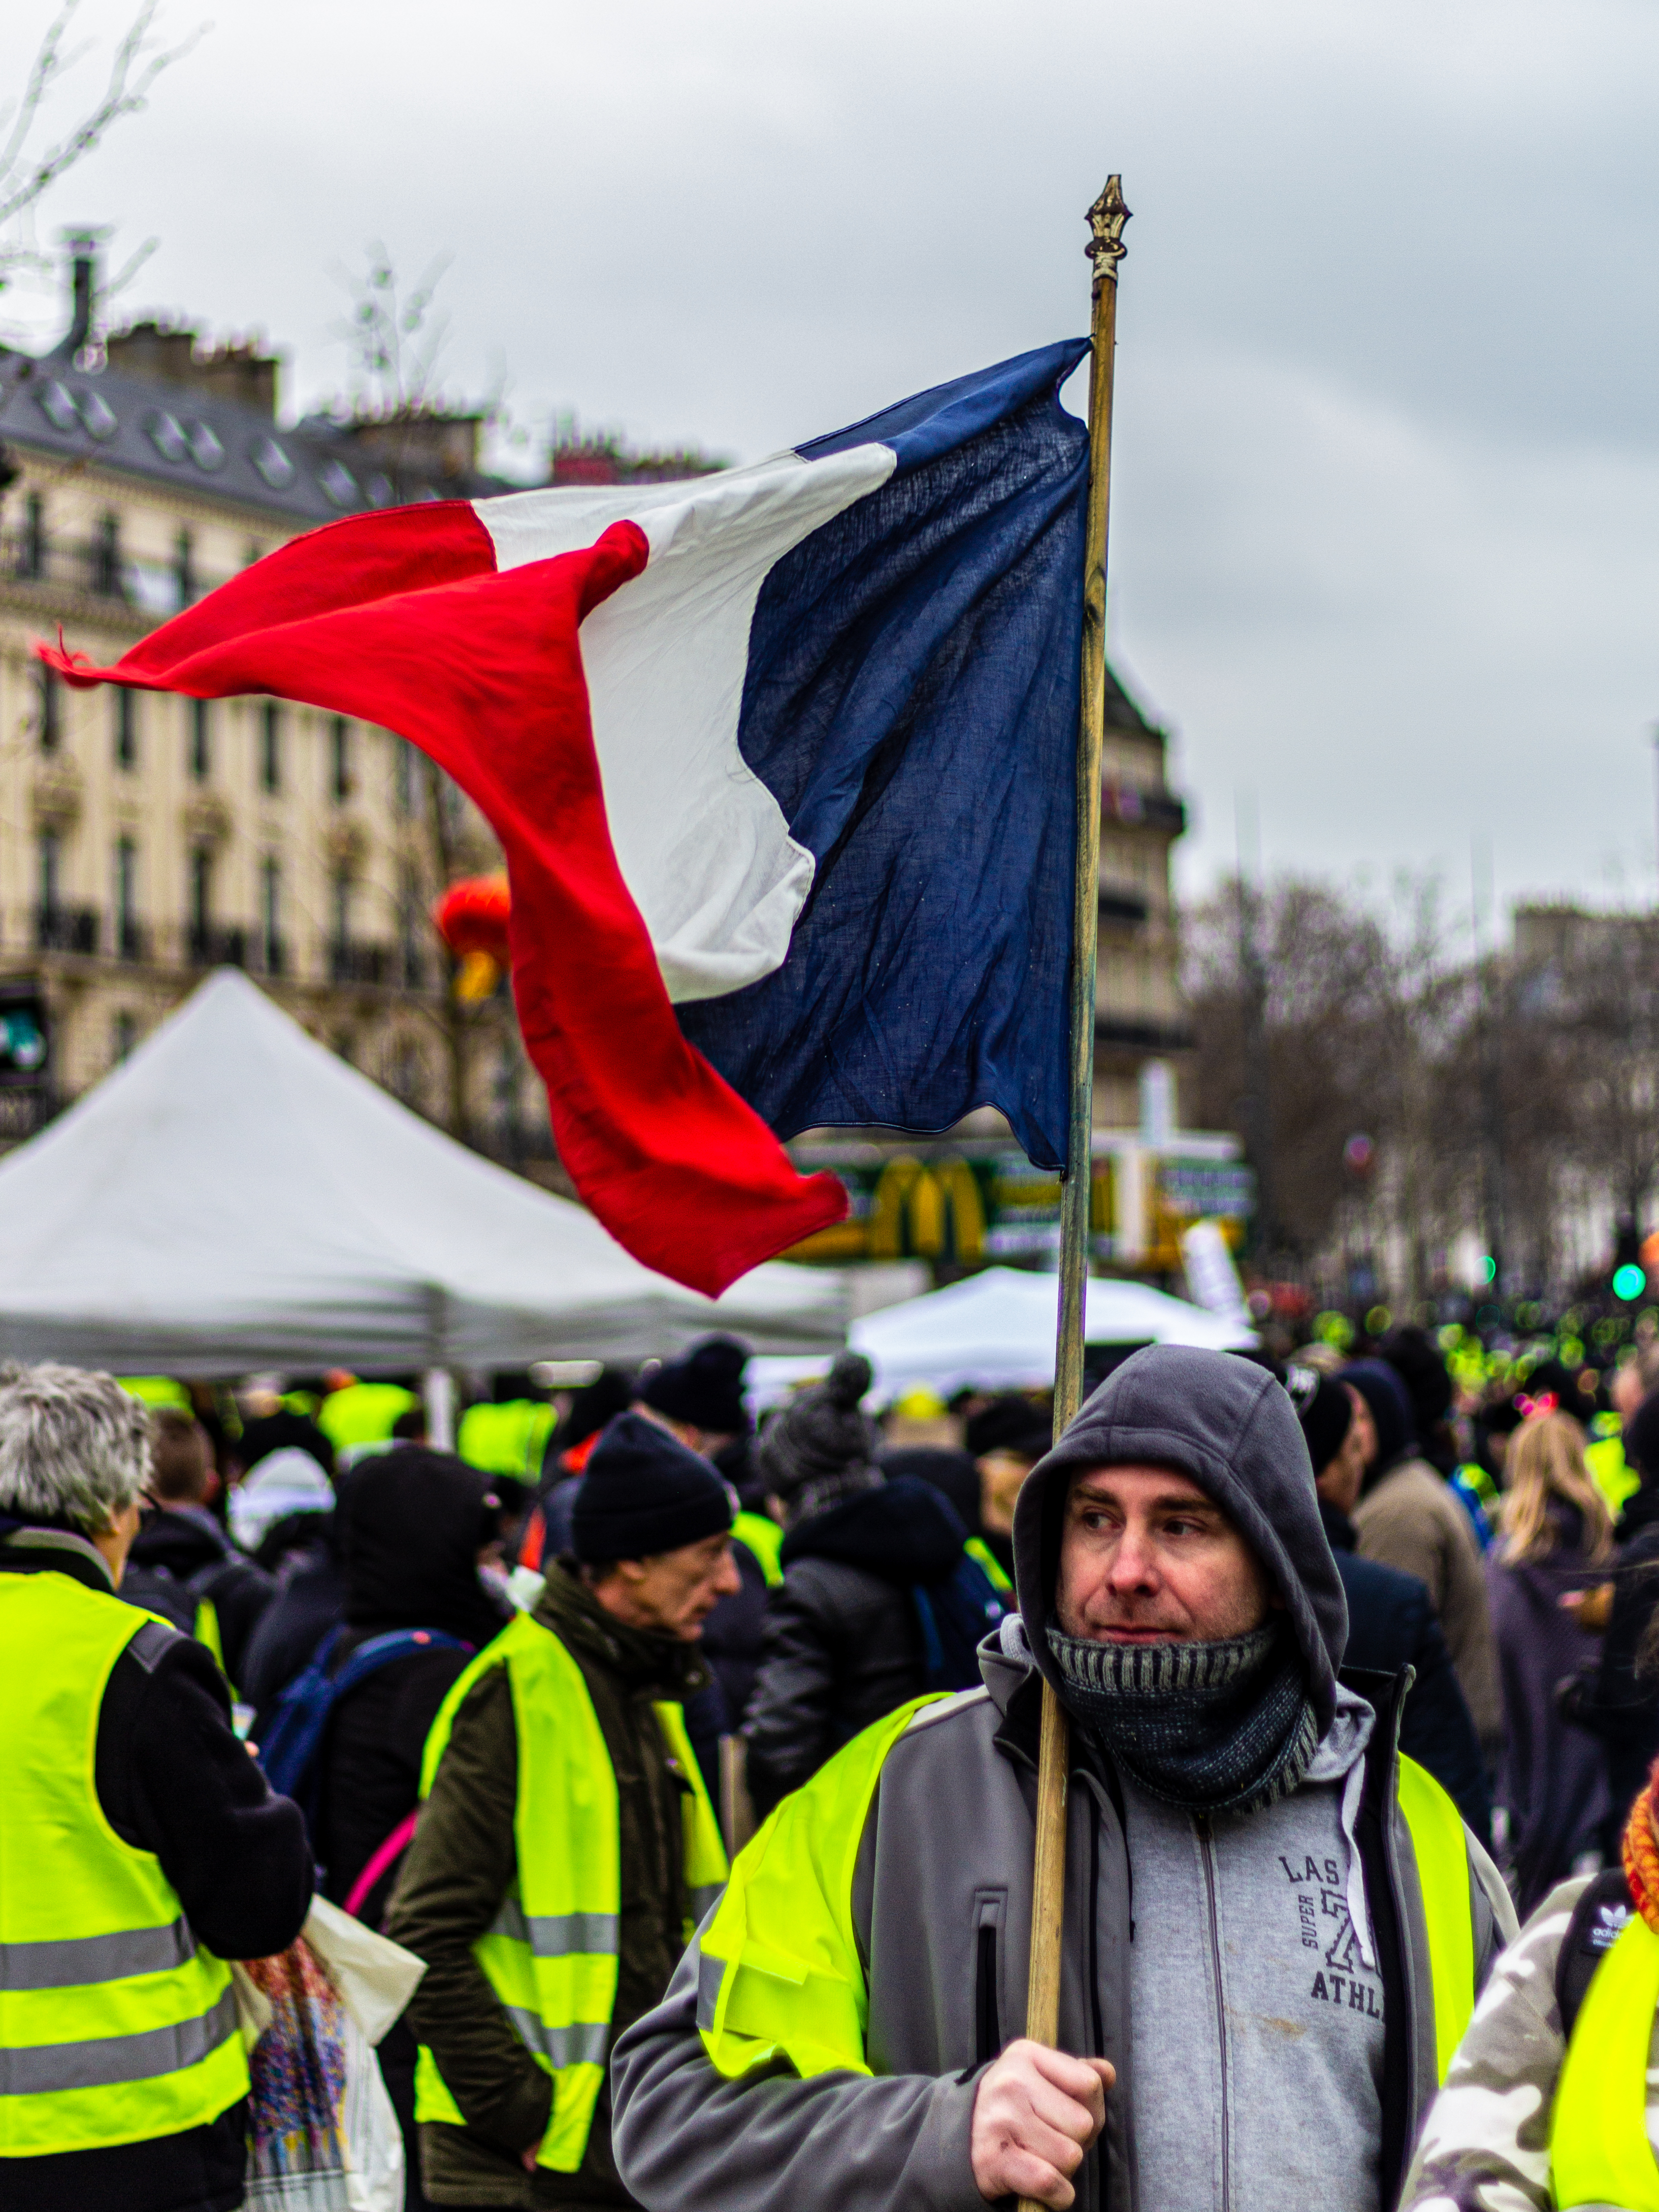
people, protest, rebellion, crowd, demonstration, flag, public event, event, human, outerwear, plant, fan